Albert Cordingley

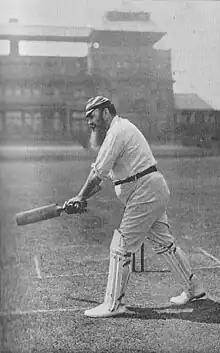
W. G. Grace (1897)

The young cricketer began his competitive career as a youth with local side Greengates Church Cricket Club, who competed mainly in the Bradford League, and in whose church, St John's, his youngest sister Laura would be baptised in September 1894. In May 1890, having just turned 19 years old, he played one of his first ever organised competitive fixtures, taking 3 wickets in a low-scoring loss to Bingley Primitives, but then dominated a second match against the same team in July, batting at number 1 and taking 7 wickets.